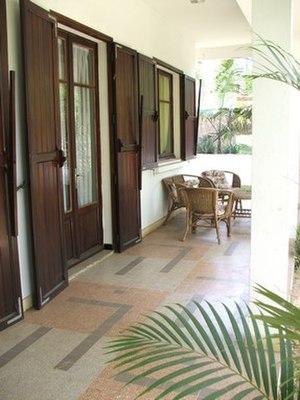
Varangue d'une maison de type SATEC au Tampon, sur l'île de la Réunion
Le terme varangue peut désigner plusieurs choses:
Une case SATEC est un type de case créole de l'île de La Réunion, département d'outre-mer français dans le sud-ouest de l'océan Indien.